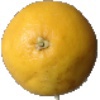
Label: white_grapefruit